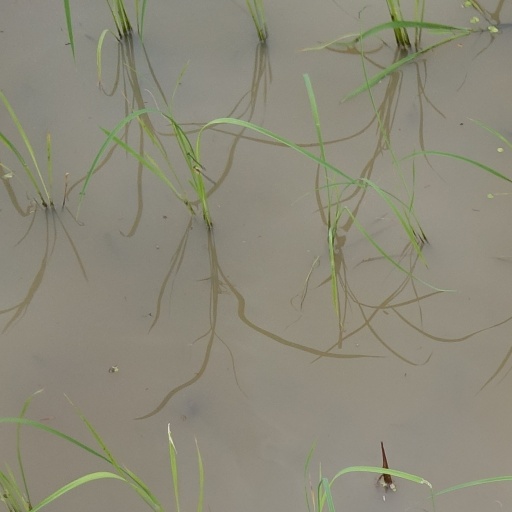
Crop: rice